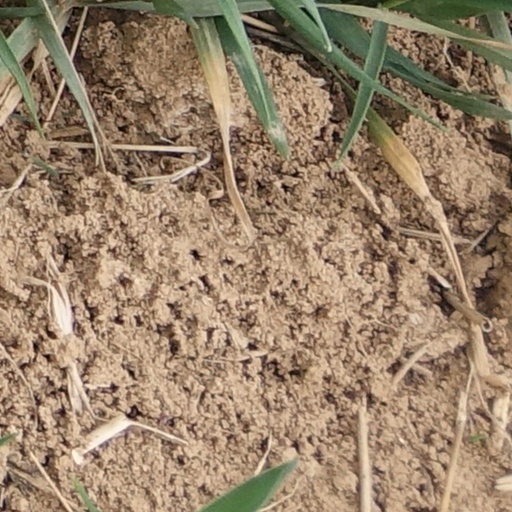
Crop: wheat